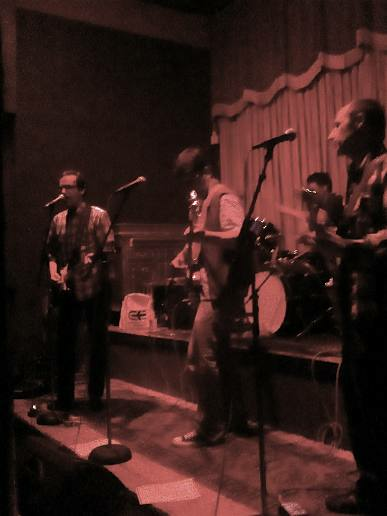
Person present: Yes